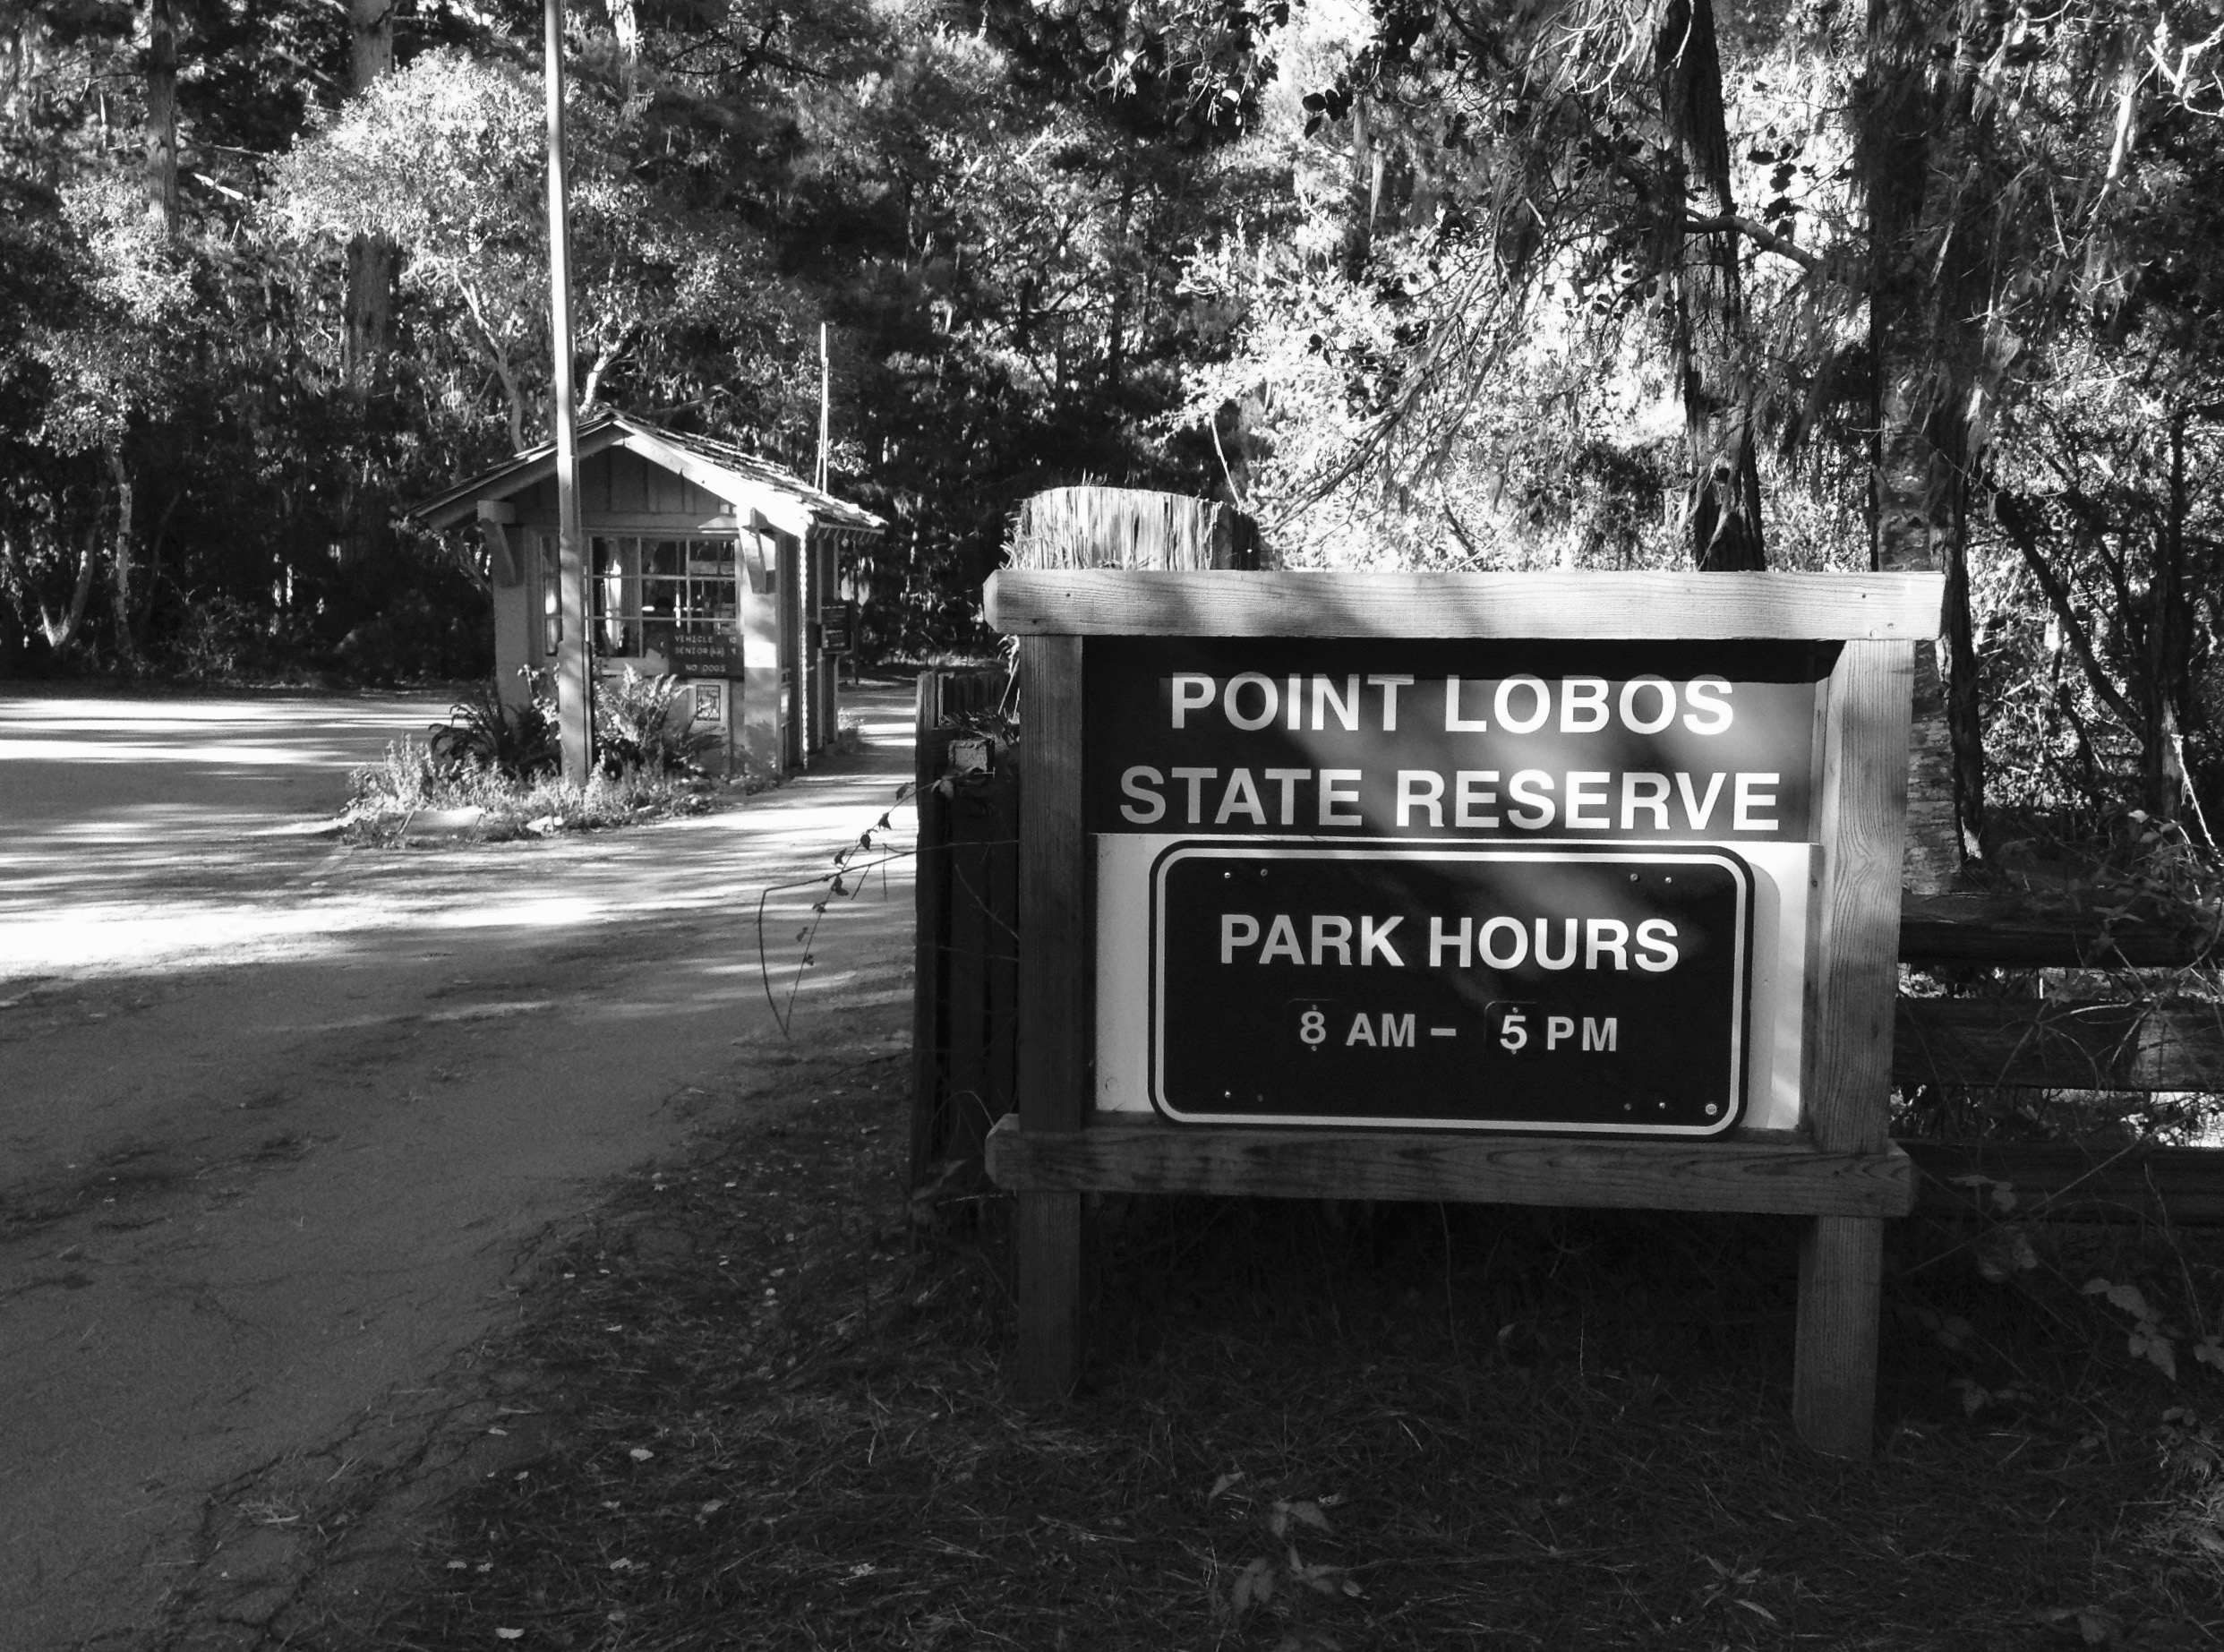
black and white, road, white, street, sign, black, monochrome, infrastructure, photograph, bigsur, pointlobos, califcentralcoast, califstateparks, scenichwy1, urban area, monochrome photography